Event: Nepal Earthquake
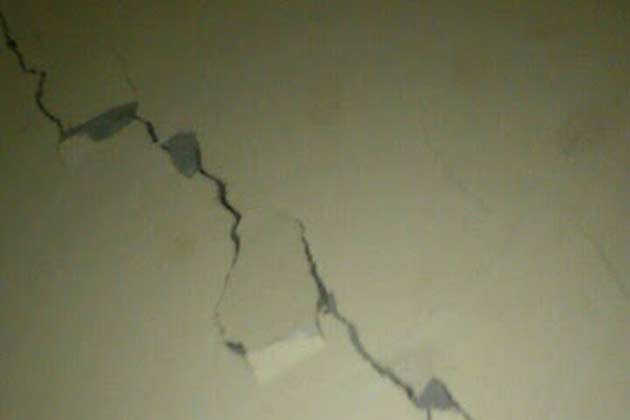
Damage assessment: damage